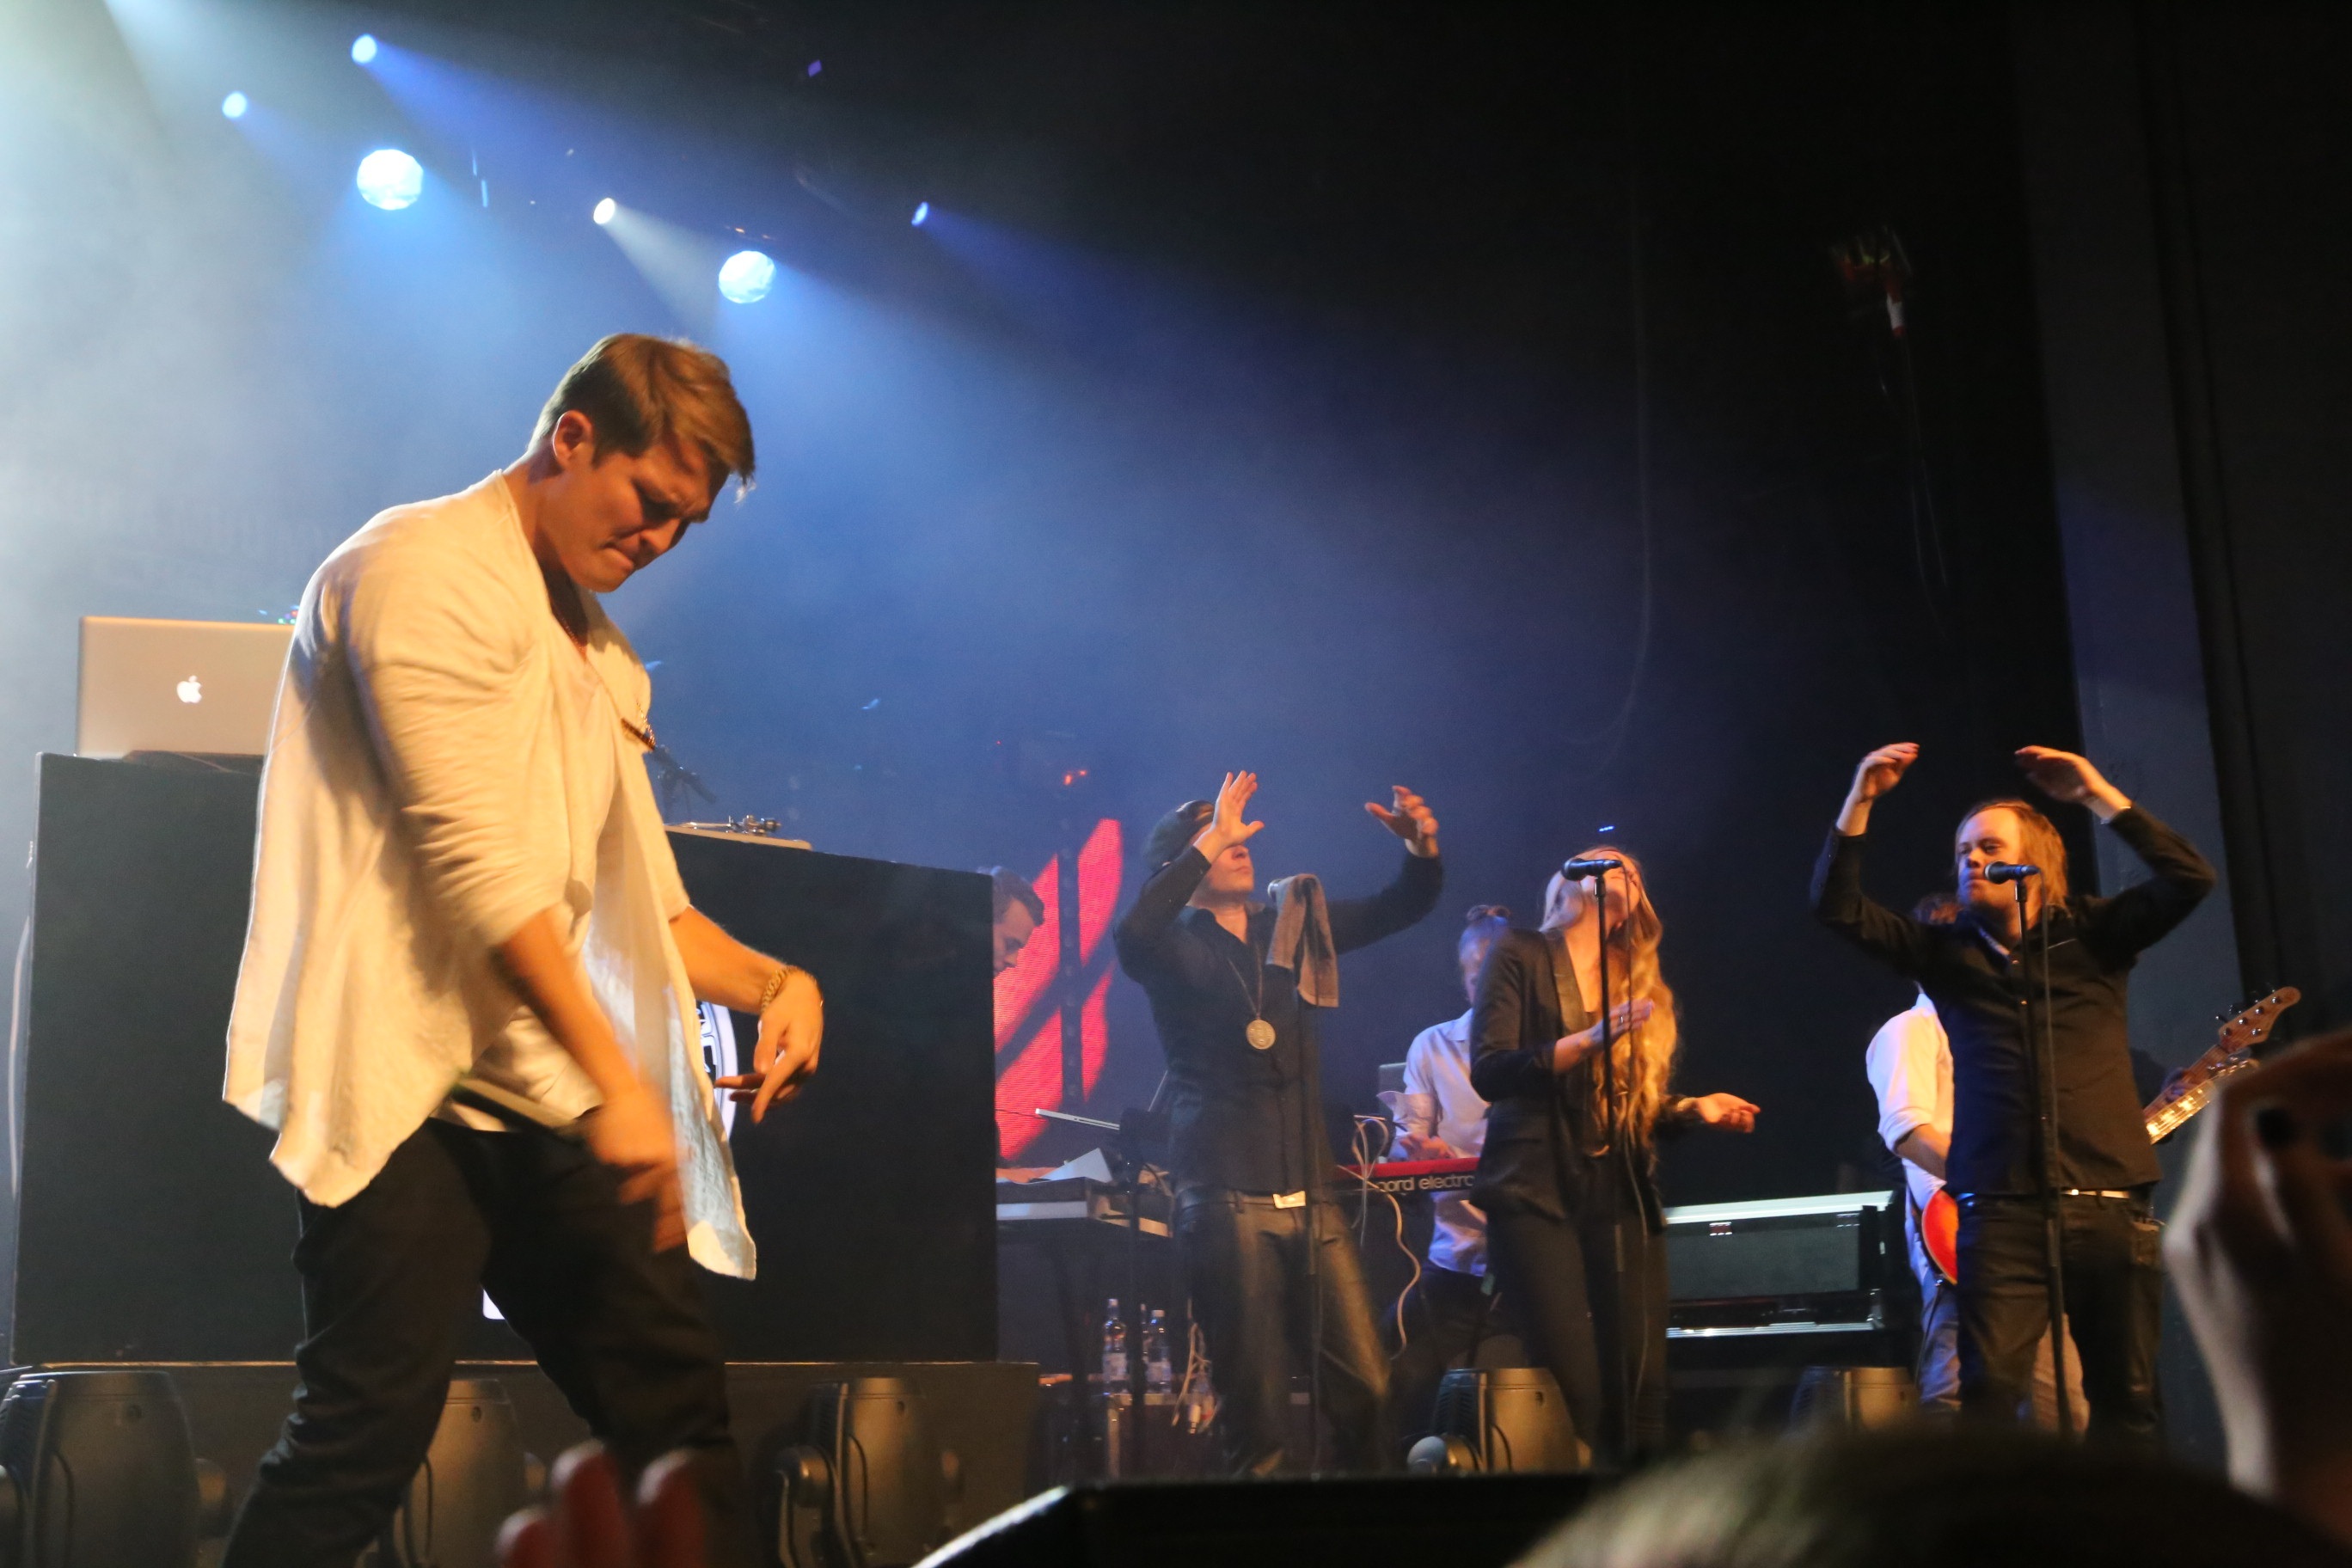
music, concert, audience, musician, stage, performance, singing, entertainment, cheerleaders, singer songwriter, musical theatre, the gig, suomir p